Dodge County Courthouse (Minnesota)

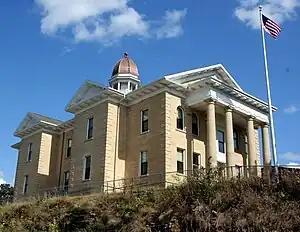
Dodge County Courthouse in Mantorville

The Dodge County Courthouse is located in Mantorville, Minnesota. Designed by E. Townsend Mix, it is the oldest working courthouse in the State of Minnesota.